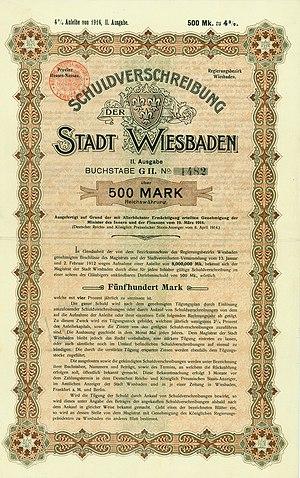
Wiesbaden est la capitale et la seconde plus grande ville de la Hesse, après Francfort-sur-le-Main.